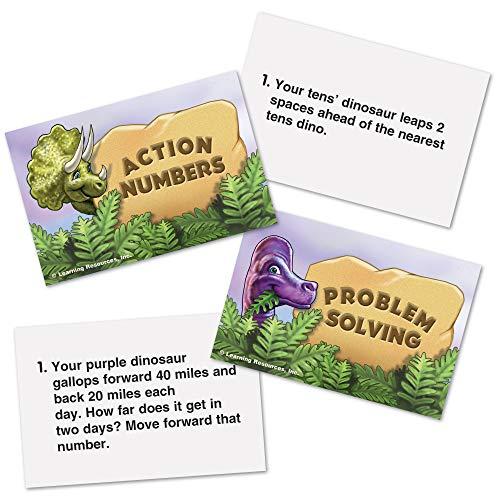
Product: Learning Resources Dino Math Tracks Game, Place Value, Counting, Addition and Subtraction Dinosaur Game, Ages 6+
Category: Toys & Games | Games & Accessories | Board Games
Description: Learn math with a prehistoric twist.
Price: $17.49
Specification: ProductDimensions:19.5x10x1.5inches|ItemWeight:3.2ounces|ShippingWeight:1pounds(Viewshippingratesandpolicies)|DomesticShipping:ItemcanbeshippedwithinU.S.|InternationalShipping:ThisitemcanbeshippedtoselectcountriesoutsideoftheU.S.LearnMore|ShippingAdvisory:Thisitemmustbeshippedseparatelyfromotheritemsinyourorder.Additionalshippingchargeswillnotapply.|ASIN:B00004TDKU|Itemmodelnumber:LER0712|Manufacturerrecommendedage:6-10years